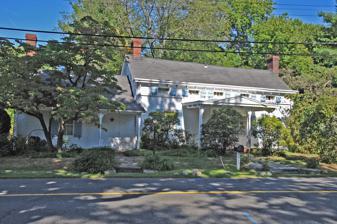
Building: Folly House
Country: United States of America
Year built: 1770
Historic house in New Jersey, United States United States historic place Folly House U.S. National Register of Historic Places New Jersey Register of Historic Places Show map of Bergen County, New Jersey Show map of New Jersey Show map of the United States Location 310 Crescent Avenue, Wyckoff, New Jersey Coordinates 41°1′6″N 74°9′37″W / 41.01833°N 74.16028°W / 41.01833; -74.16028 Built c. 1770–1800 MPS Stone Houses of Bergen County TR NRHP reference No. 83001506 NJRHP No. 732 Significant dates Added to NRHP January 10, 1983 Designated NJRHP October 3, 1980 The Folly House , also known as the Folley–Bush House , is a historic stone house located at 310 Crescent Avenue in the township of Wyckoff in Bergen County, New Jersey , United States. Based on architectural evidence, the house was built around 1770–1800. It was added to the National Register of Historic Places on January 10, 1983, for its significance in architecture and exploration/settlement. It was listed as part of the Early Stone Houses of Bergen County Multiple Property Submission (MPS). The land was purchased in 1787 by Abraham Blauvelt. The first recorded owner of the house was Folly, also spelled Folley. It was purchased by the Bush family in 1973. See also National Register of Historic Places listings in Wyckoff, New Jersey National Register of Historic Places listings in Bergen County, New Jersey References